A Flower in a Sinful Sea

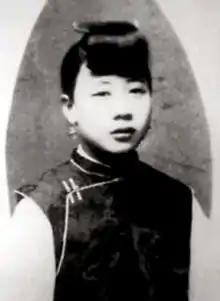
Sai Jinhua in 1887. The character of Fu Caiyun is based on her.

Peter Li's essay on the book, "The Dramatic Structure of "Niehai hua"", published in "The Chinese Novel at the Turn of the Century". argues that the "architectonic" construction and "incremental dramatic development" are the two principles within the novel's structure. Li discusses the protagonist, the setting, foreshadowing within the story, and the general plot.